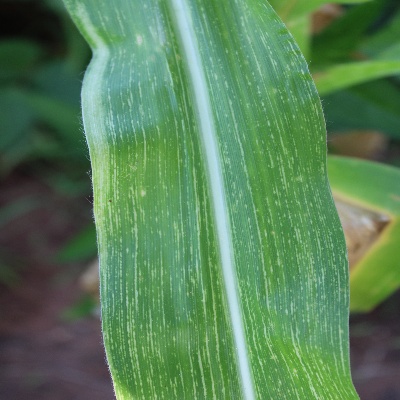
Crop: Maize
Condition: streak virus